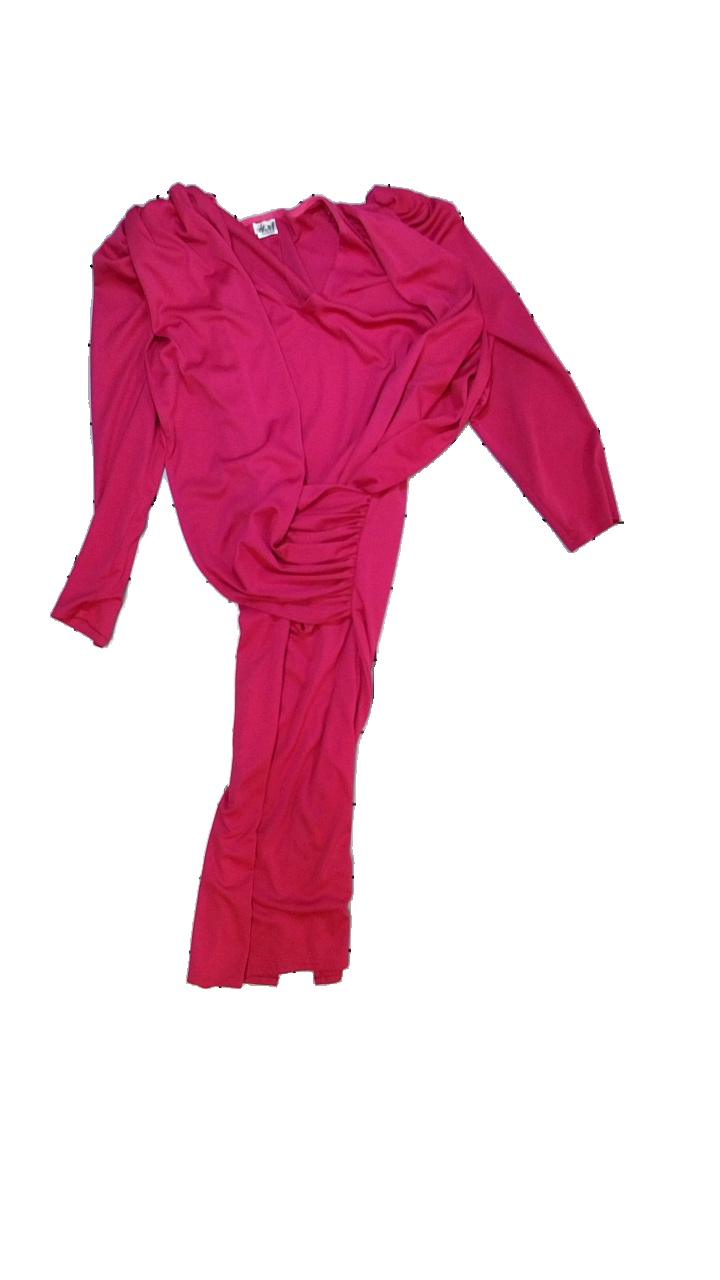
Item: Dress (Ladies)
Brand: H&m
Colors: Pink
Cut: Regular, C-collar
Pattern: Other
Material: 100% polyester
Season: All
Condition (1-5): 3
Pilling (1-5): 4
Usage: Reuse
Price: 50-100